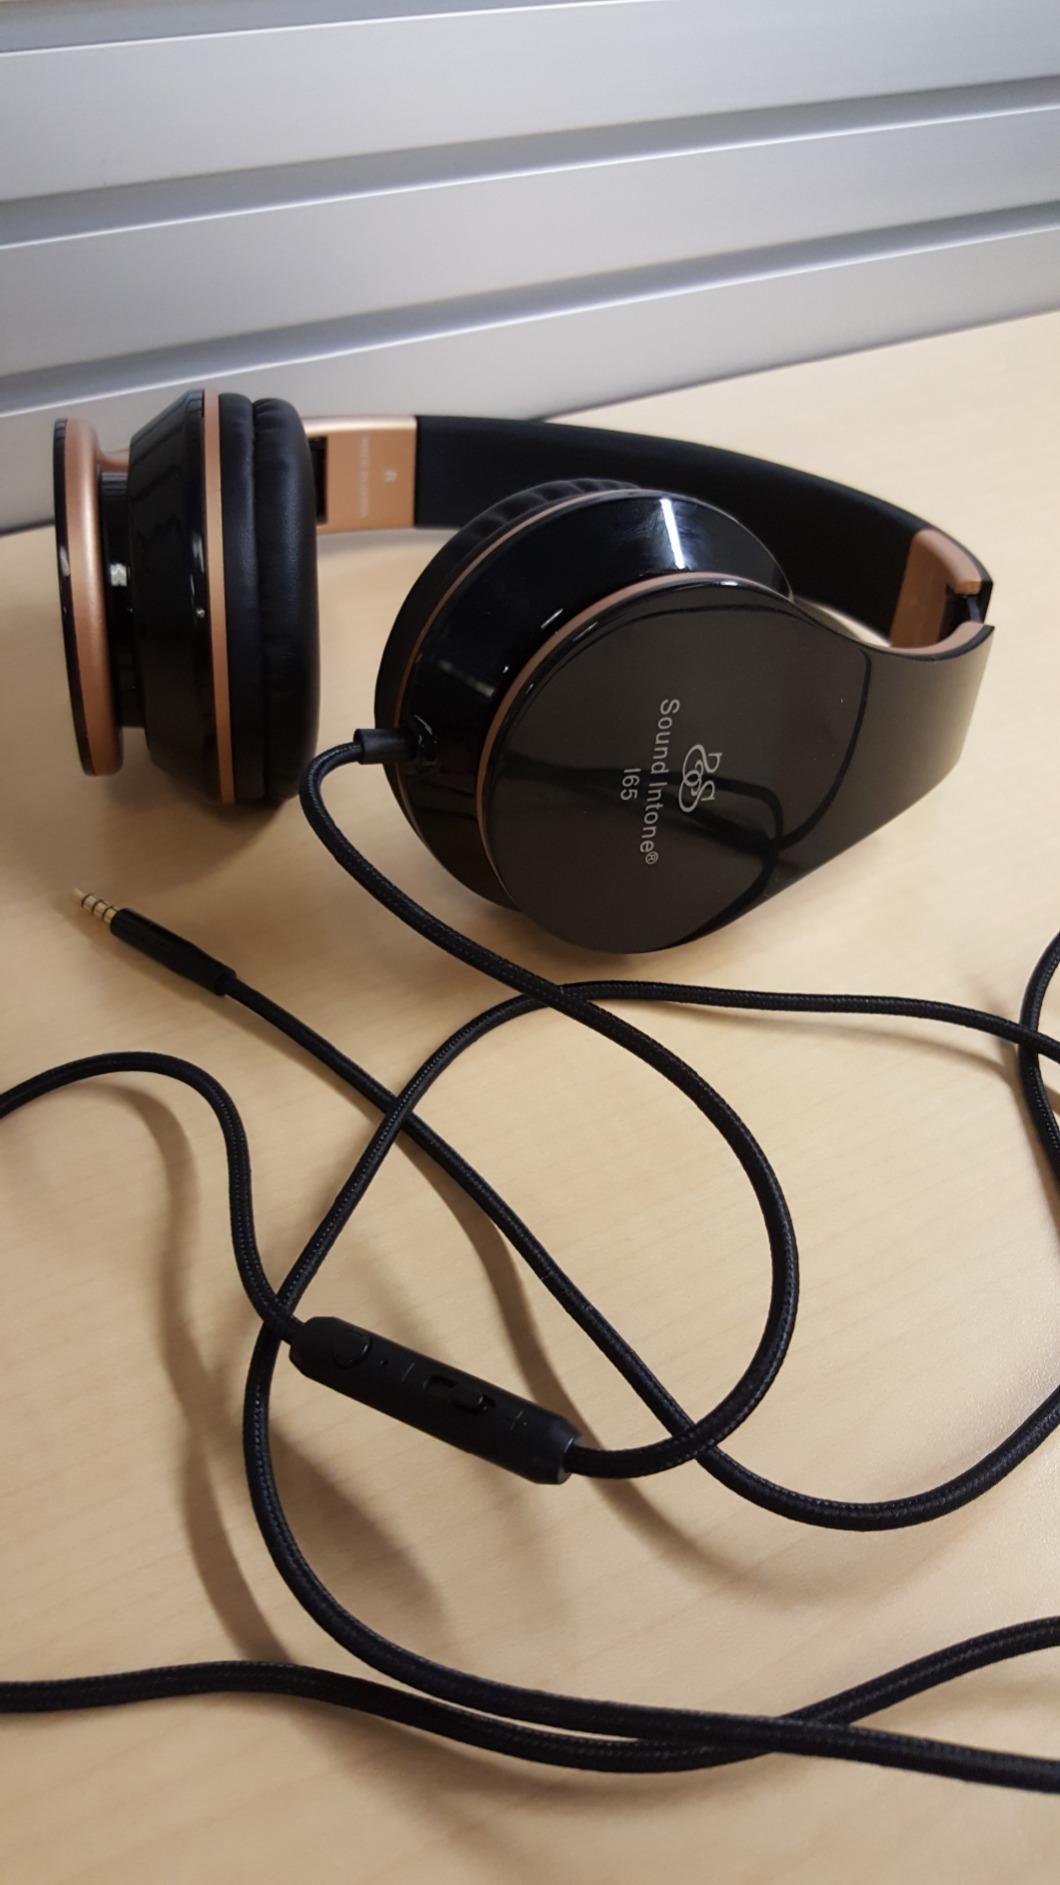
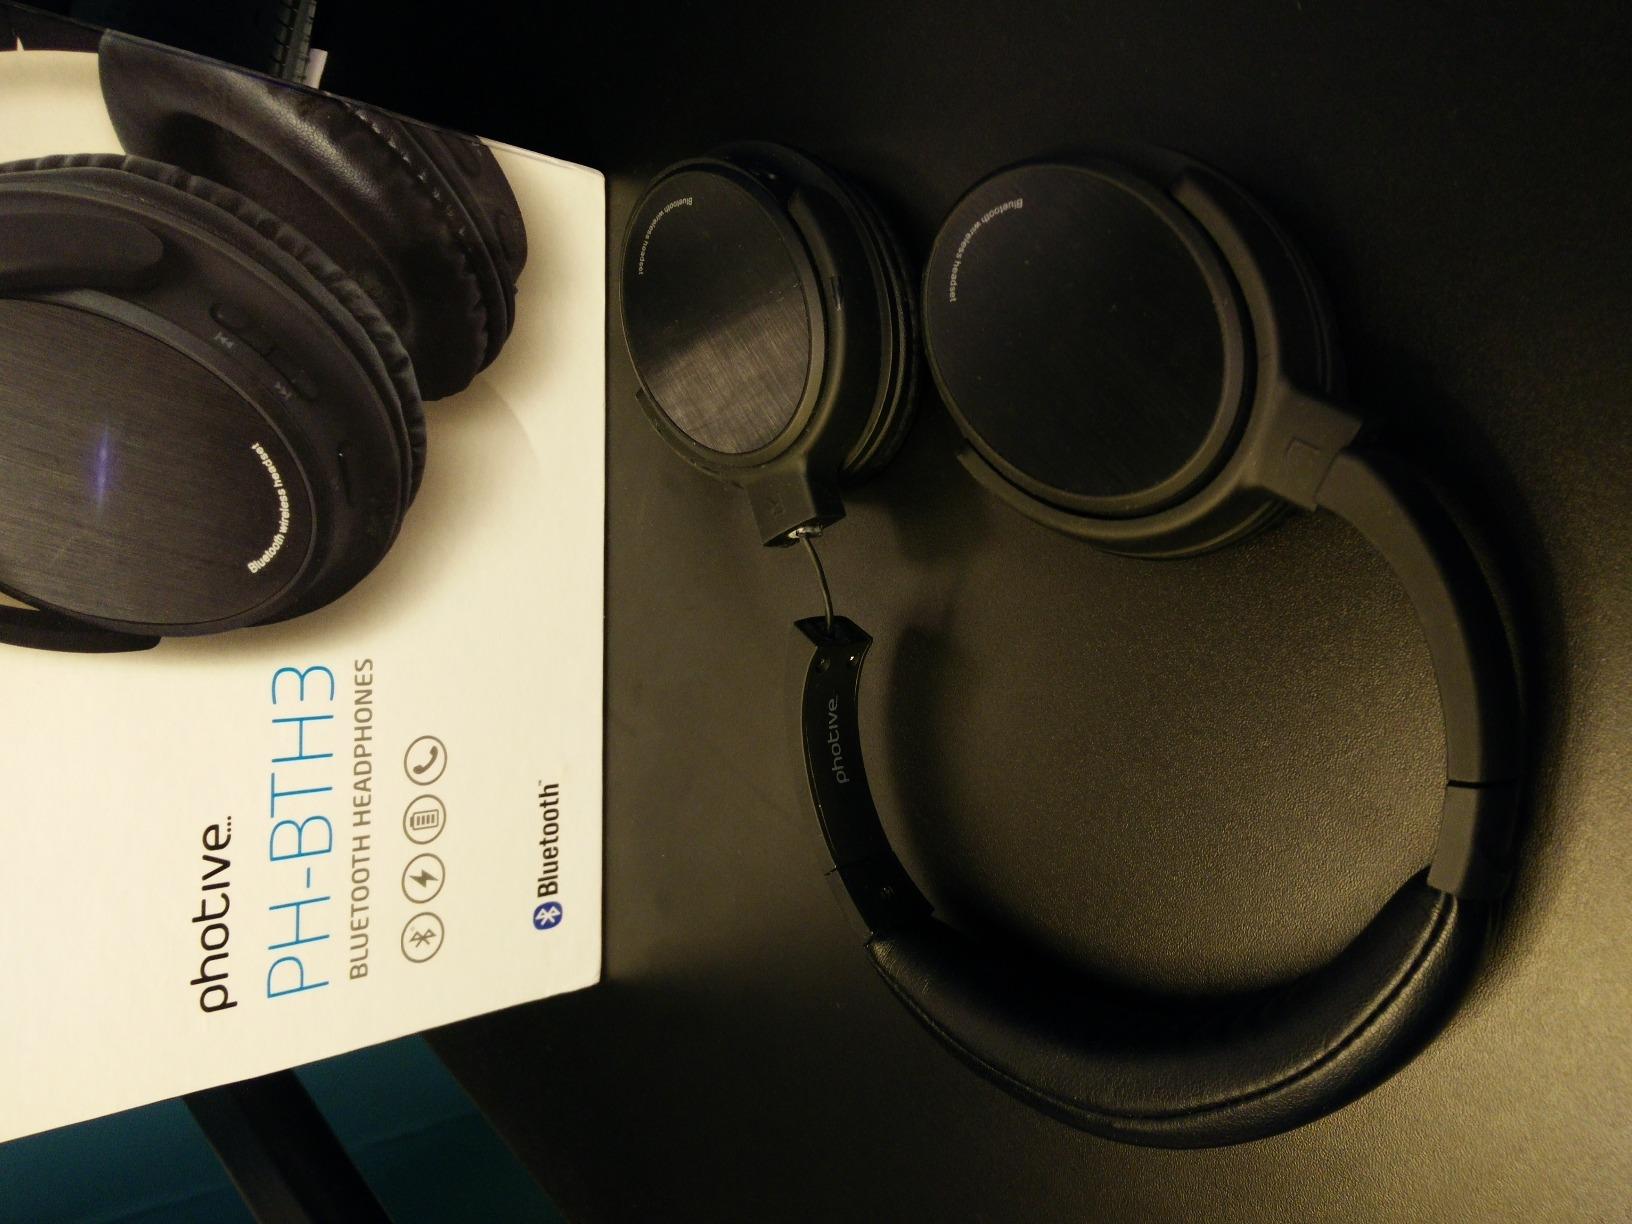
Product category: headphones
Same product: no